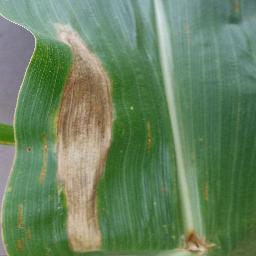
Label: Corn___Northern_Leaf_Blight